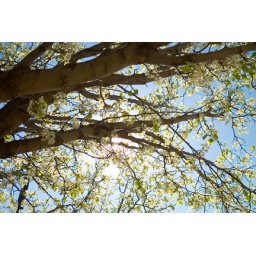
Another one of the blooming trees near our house in Mesquite, TX.